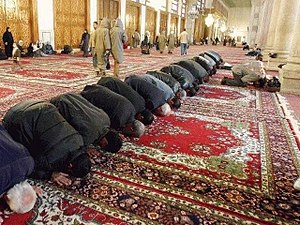
Prostration
I islam foretages prostration fem gange dagligt.
Prostration er den bevægelse, man udfører, når man beder til sin gud og bøjer sig mod/til jorden.